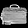
Label: Bag